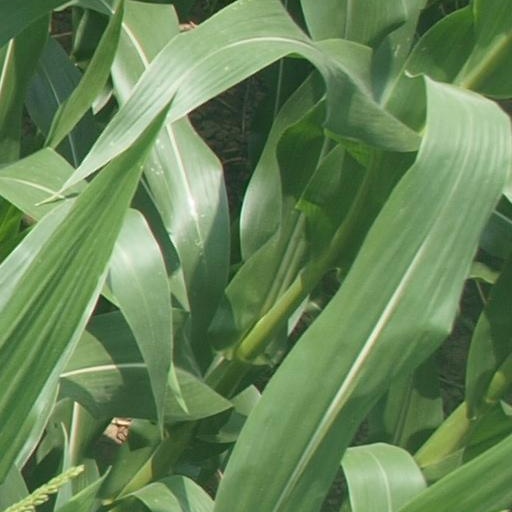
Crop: maize; corn